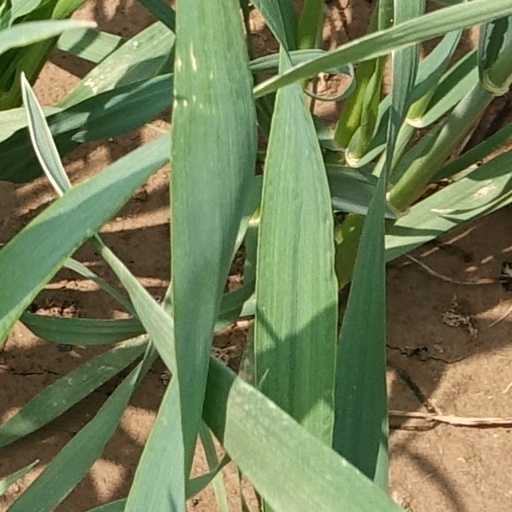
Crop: wheat